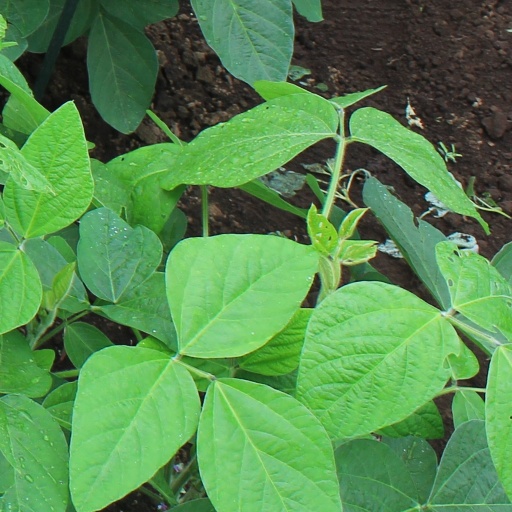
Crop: soybean